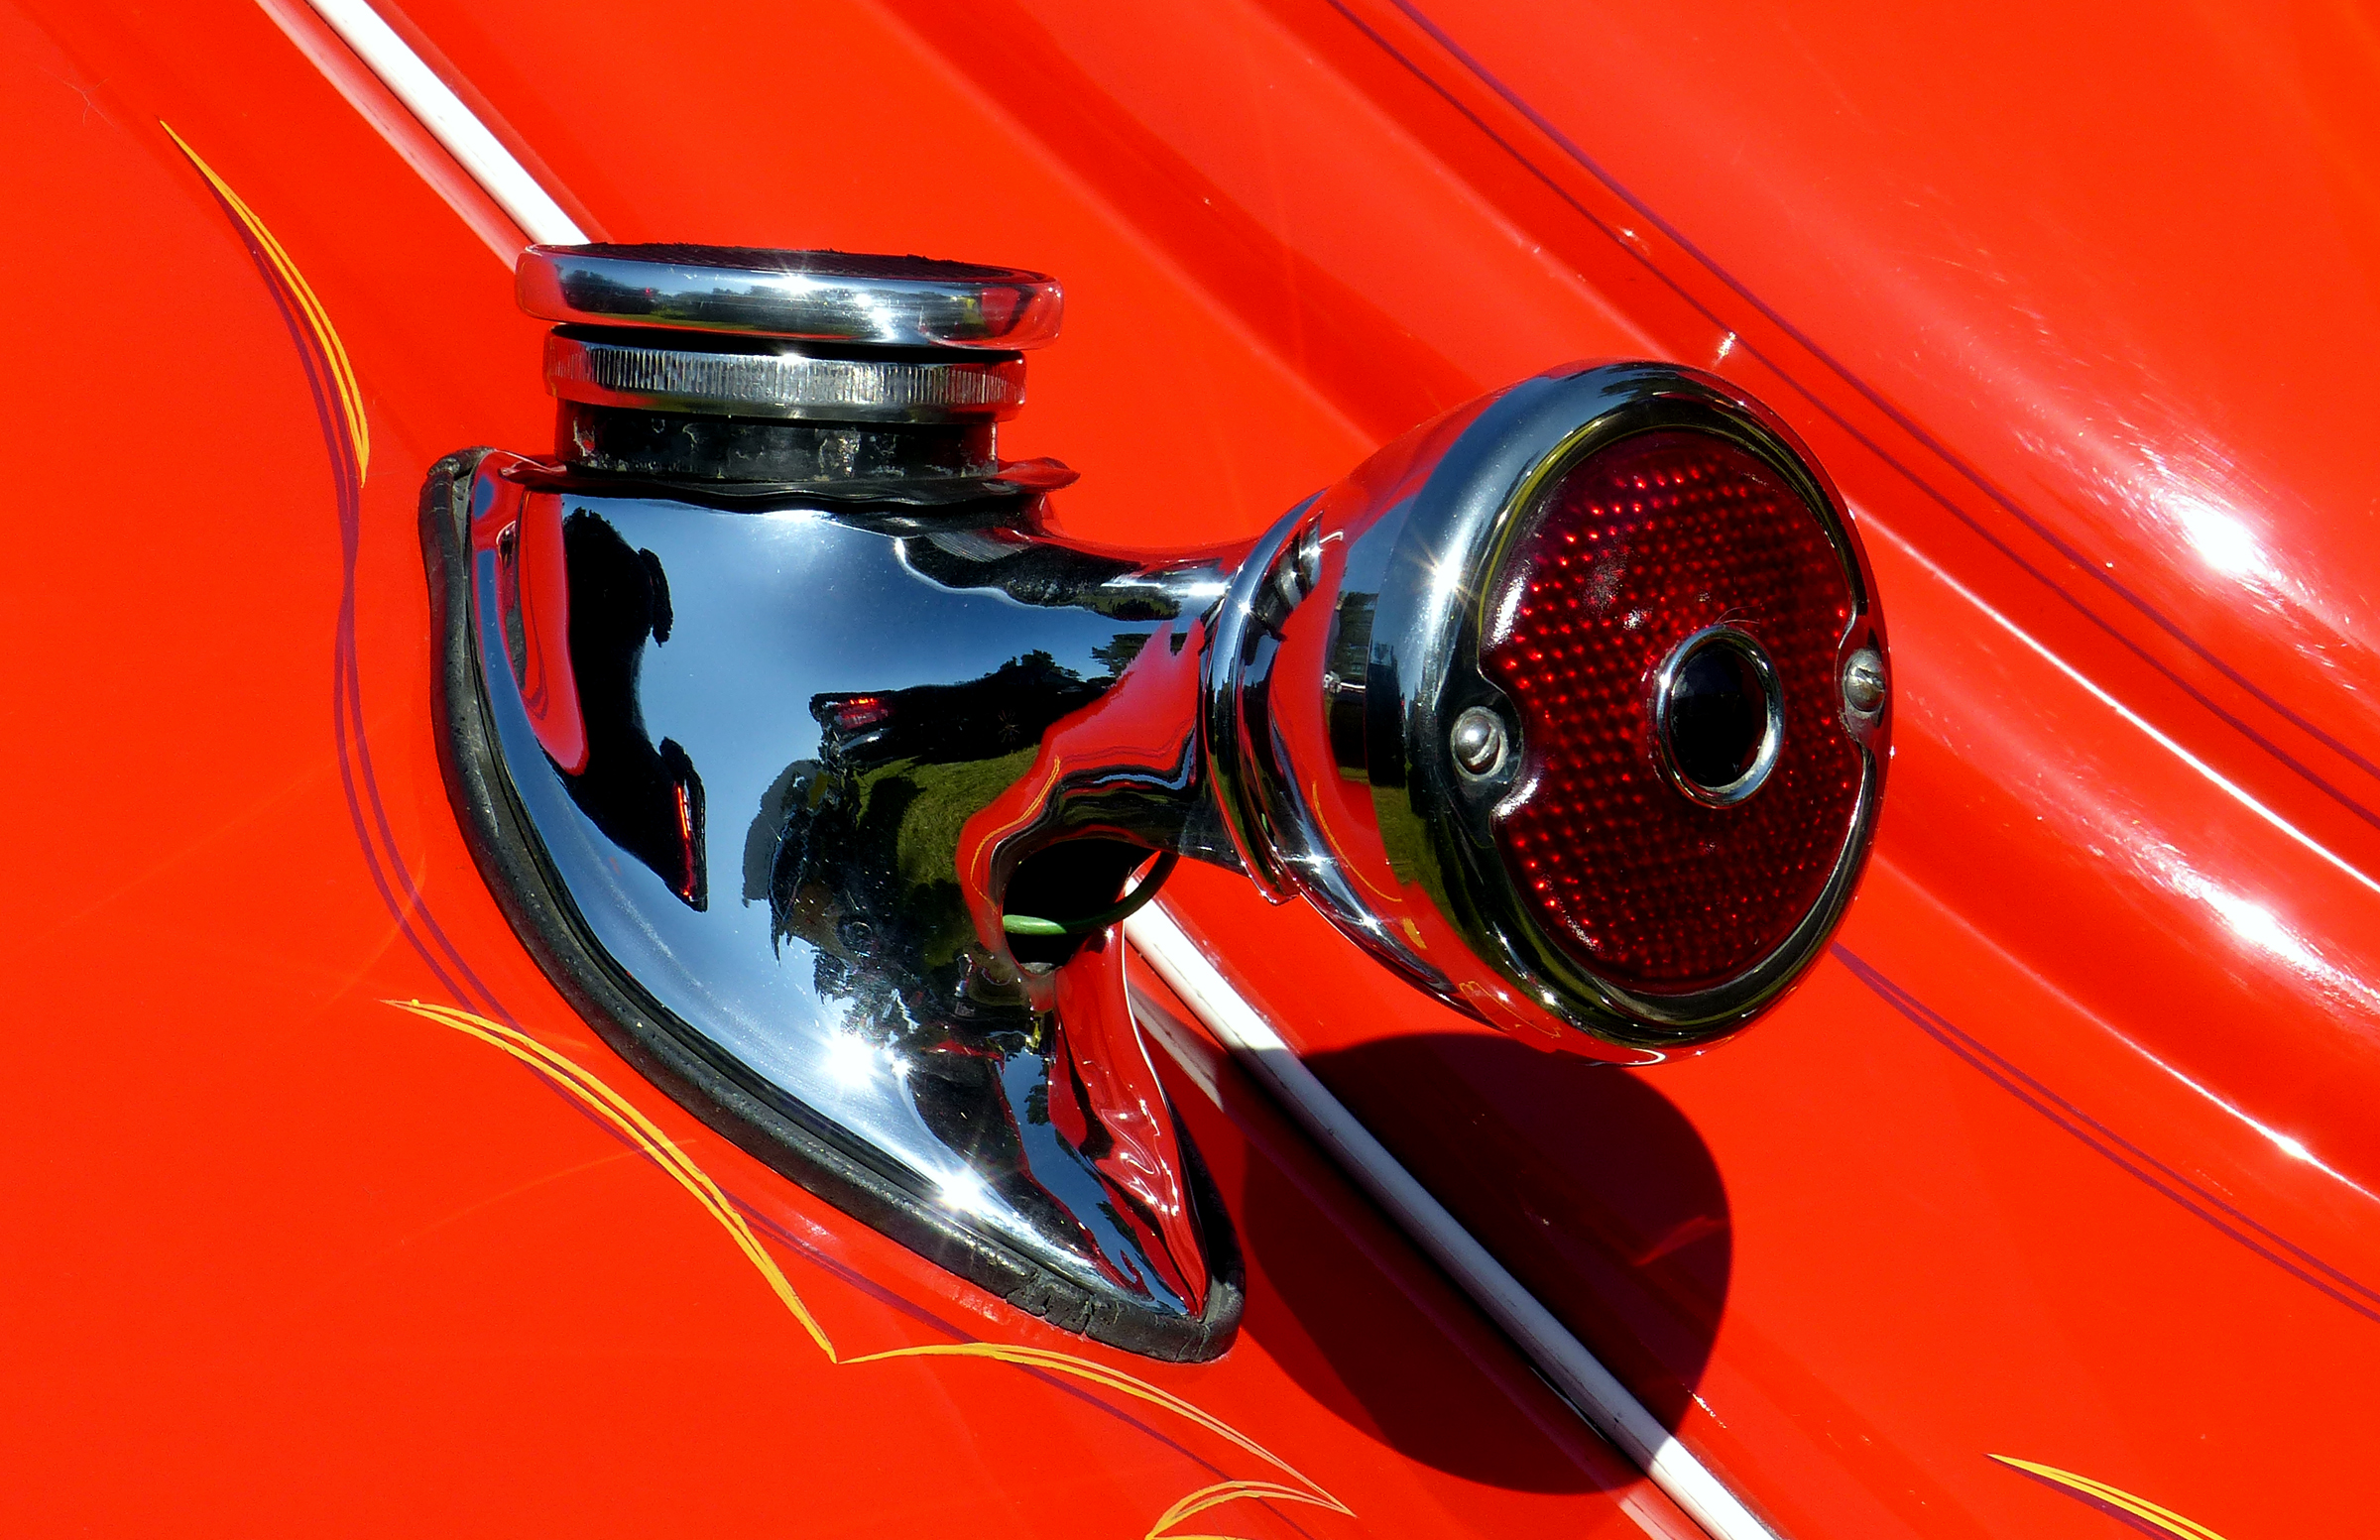
car, wheel, red, vehicle, motorcycle, carshow, panasonicdmcfz200, rearlightford, land vehicle, automobile make, automotive design